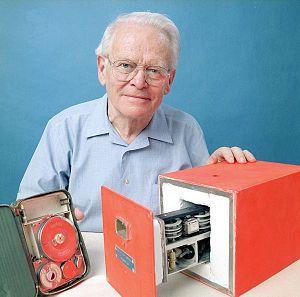
David Ronald de Mey Warren, né le 20 mars 1925 à Groote Eylandt et mort le 19 juillet 2010 à Melbourne, est un scientifique australien, connu pour avoir développé sous sa forme moderne l'enregistreur de données de vol et phonique pour les aéronefs.